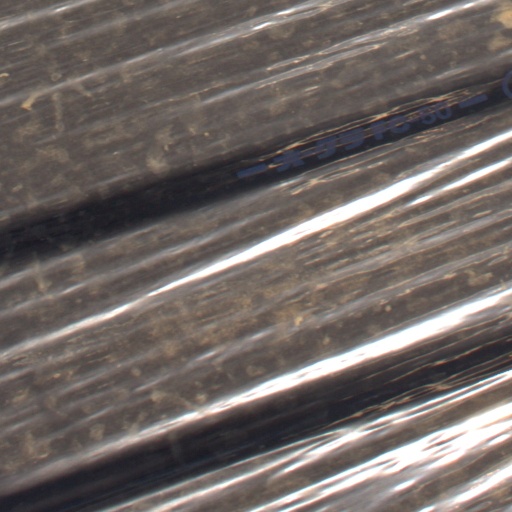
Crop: Jerusalem artichoke